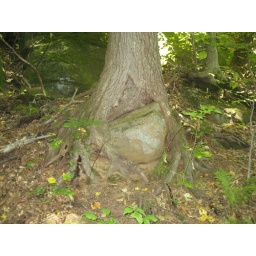
A large rock in the tree